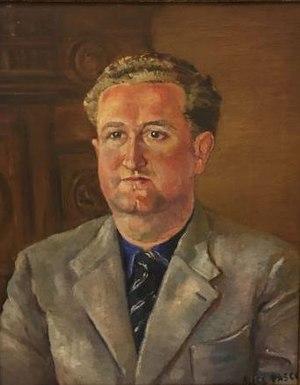
Portrait d'homme en costume gris Coll. Fondation Vassiliev
Alice Pasco, née au Faven à Saint-Gérand le 12 avril 1926 et décédée à Pontivy le 8 juillet 2013, est une artiste peintre et écrivaine française.